Mesrop Mashtots

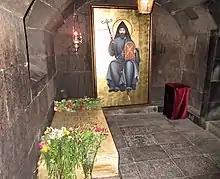
Gravesite of Mesrop Mashtots in the village of Oshakan

While Koriun, his chief biographer, only refers to him as Mashtots, Movses Khorenatsi and later Armenian historiography predominantly calls him Mesrop. It was not until the 20th century that he came to be referred to by both names, sometimes spelled with a hyphen. Some scholars, including Malachia Ormanian, maintain that Mashtots was his birth name, while Mesrop was his ecclesiastical name by which he was ordained. believed the opposite to be true. According to James R. Russell, Mashtots was his primary name, while Mesrop a secondary one, "possibly an epithet."